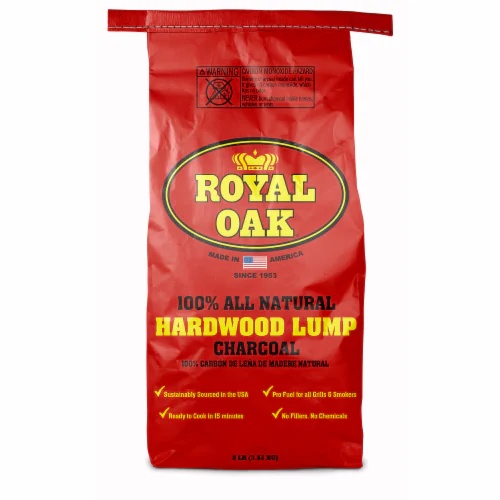
Royal Oak Lump Charcoal, 8lb BBQ Grilling Supplies
Unlock the secret to flavorful grilling with this high-quality lump charcoal. Made from 100% natural hardwood, it burns hotter and cleaner than briquettes, enhancing the taste of your grilled foods. The convenient 8 lb bag is perfect for family cookouts, camping trips, or any outdoor gathering. Minimal ash means less mess and easier clean-up, making this charcoal ideal for both beginner and expert grillers. Key Features: 100% Natural Hardwood : No chemicals or fillers for a pure grilling experience. High Heat : Delivers exceptional heat for searing and cooking evenly. Low Ash : Reduces cleanup time, keeping your grill area clean. Versatile : Suitable for grilling, smoking, and more outdoor cooking methods. 8lb Size : Perfect for various grilling occasions and easy to store. Enhance your outdoor cooking with this premium lump charcoal, designed for superior flavor and performance.
Brand: EcoQuality
Category: Home & Garden > Kitchen & Dining > Kitchen Appliance Accessories > Outdoor Grill Accessories > Barbecue Briquettes > Lump Charcoals